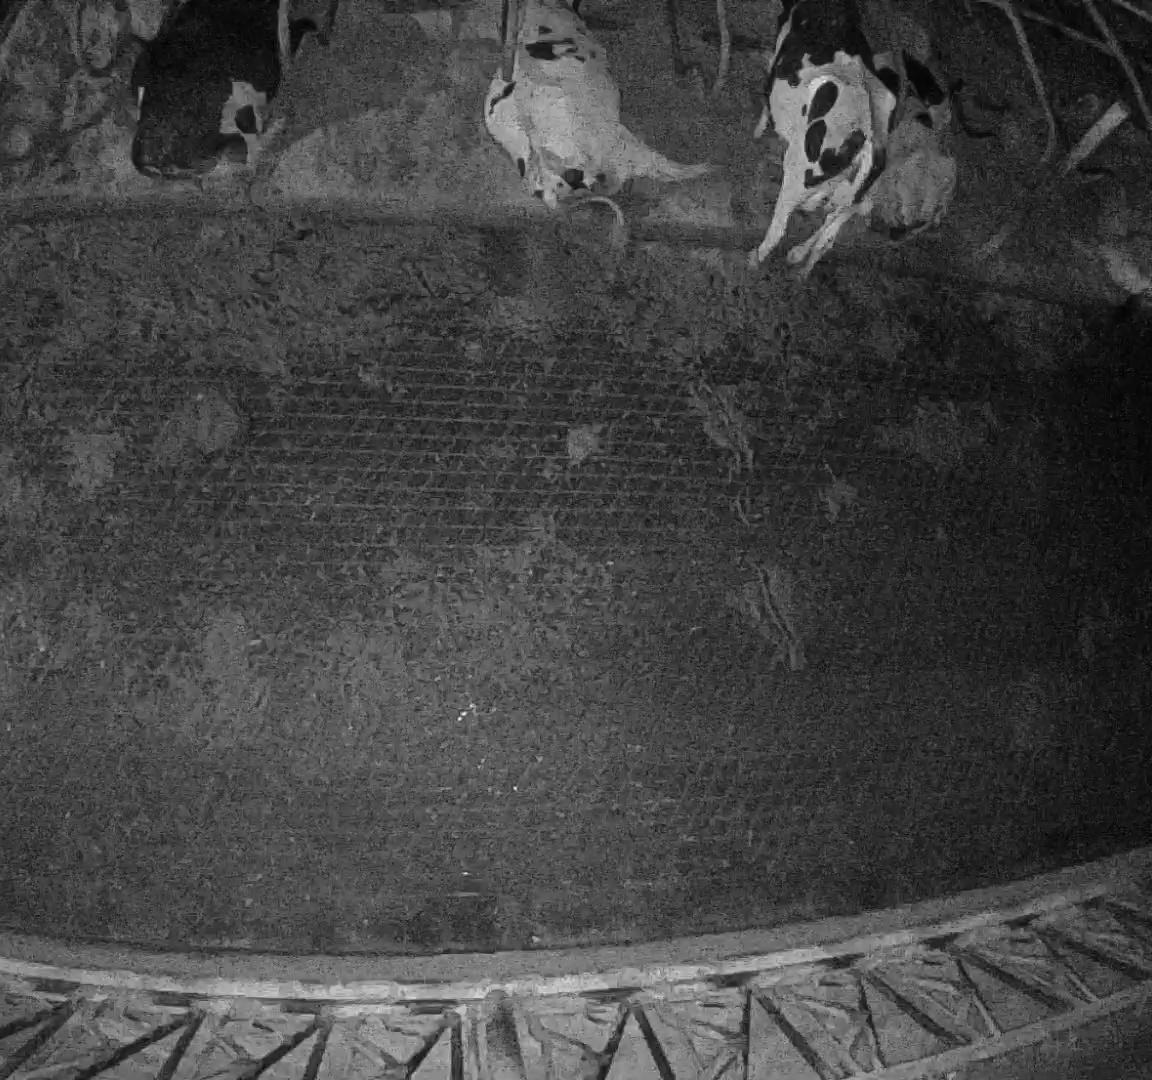
Number of cows: 5